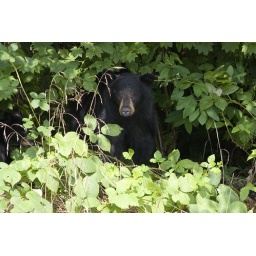
Mother bear by our home